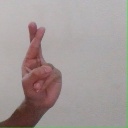
अक्षर: र